1974–75 Buffalo Sabres season

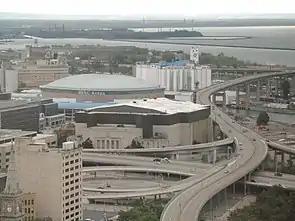
The Sabres played their home games in the Buffalo Memorial Auditorium (dark rimmed building in front of the HSBC Arena, pictured in 2007).

The Sabres returned after a season of injury and tragedy in which their captain Tim Horton died in an automobile accident. The team also seemed to have mended an apparent preseason feud between Perreault and Martin. On October 10, 1974, in the season-opening game, Danny Gare set the tone for the new season by scoring a goal 18 seconds into the first game of his career. Perreault added a hat trick and two assists in the 9–5 victory over the Boston Bruins. After starting the season 3–3–1, the Sabres had an 18–1–3 hot streak between October 26 and December 8, 1974, to move to a 21–4–4 record. By the time they reached 7–3–1 following a November 3 victory over the New York Rangers, they had taken over the Adams Division lead. The streak included two unbeaten stretches of at least 10 games. They went 9–0–1 on a streak that extended until November 14 with a win against the Minnesota North Stars. The penultimate win of the streak was the Sabres' first ever win at the Montreal Forum on November 13.